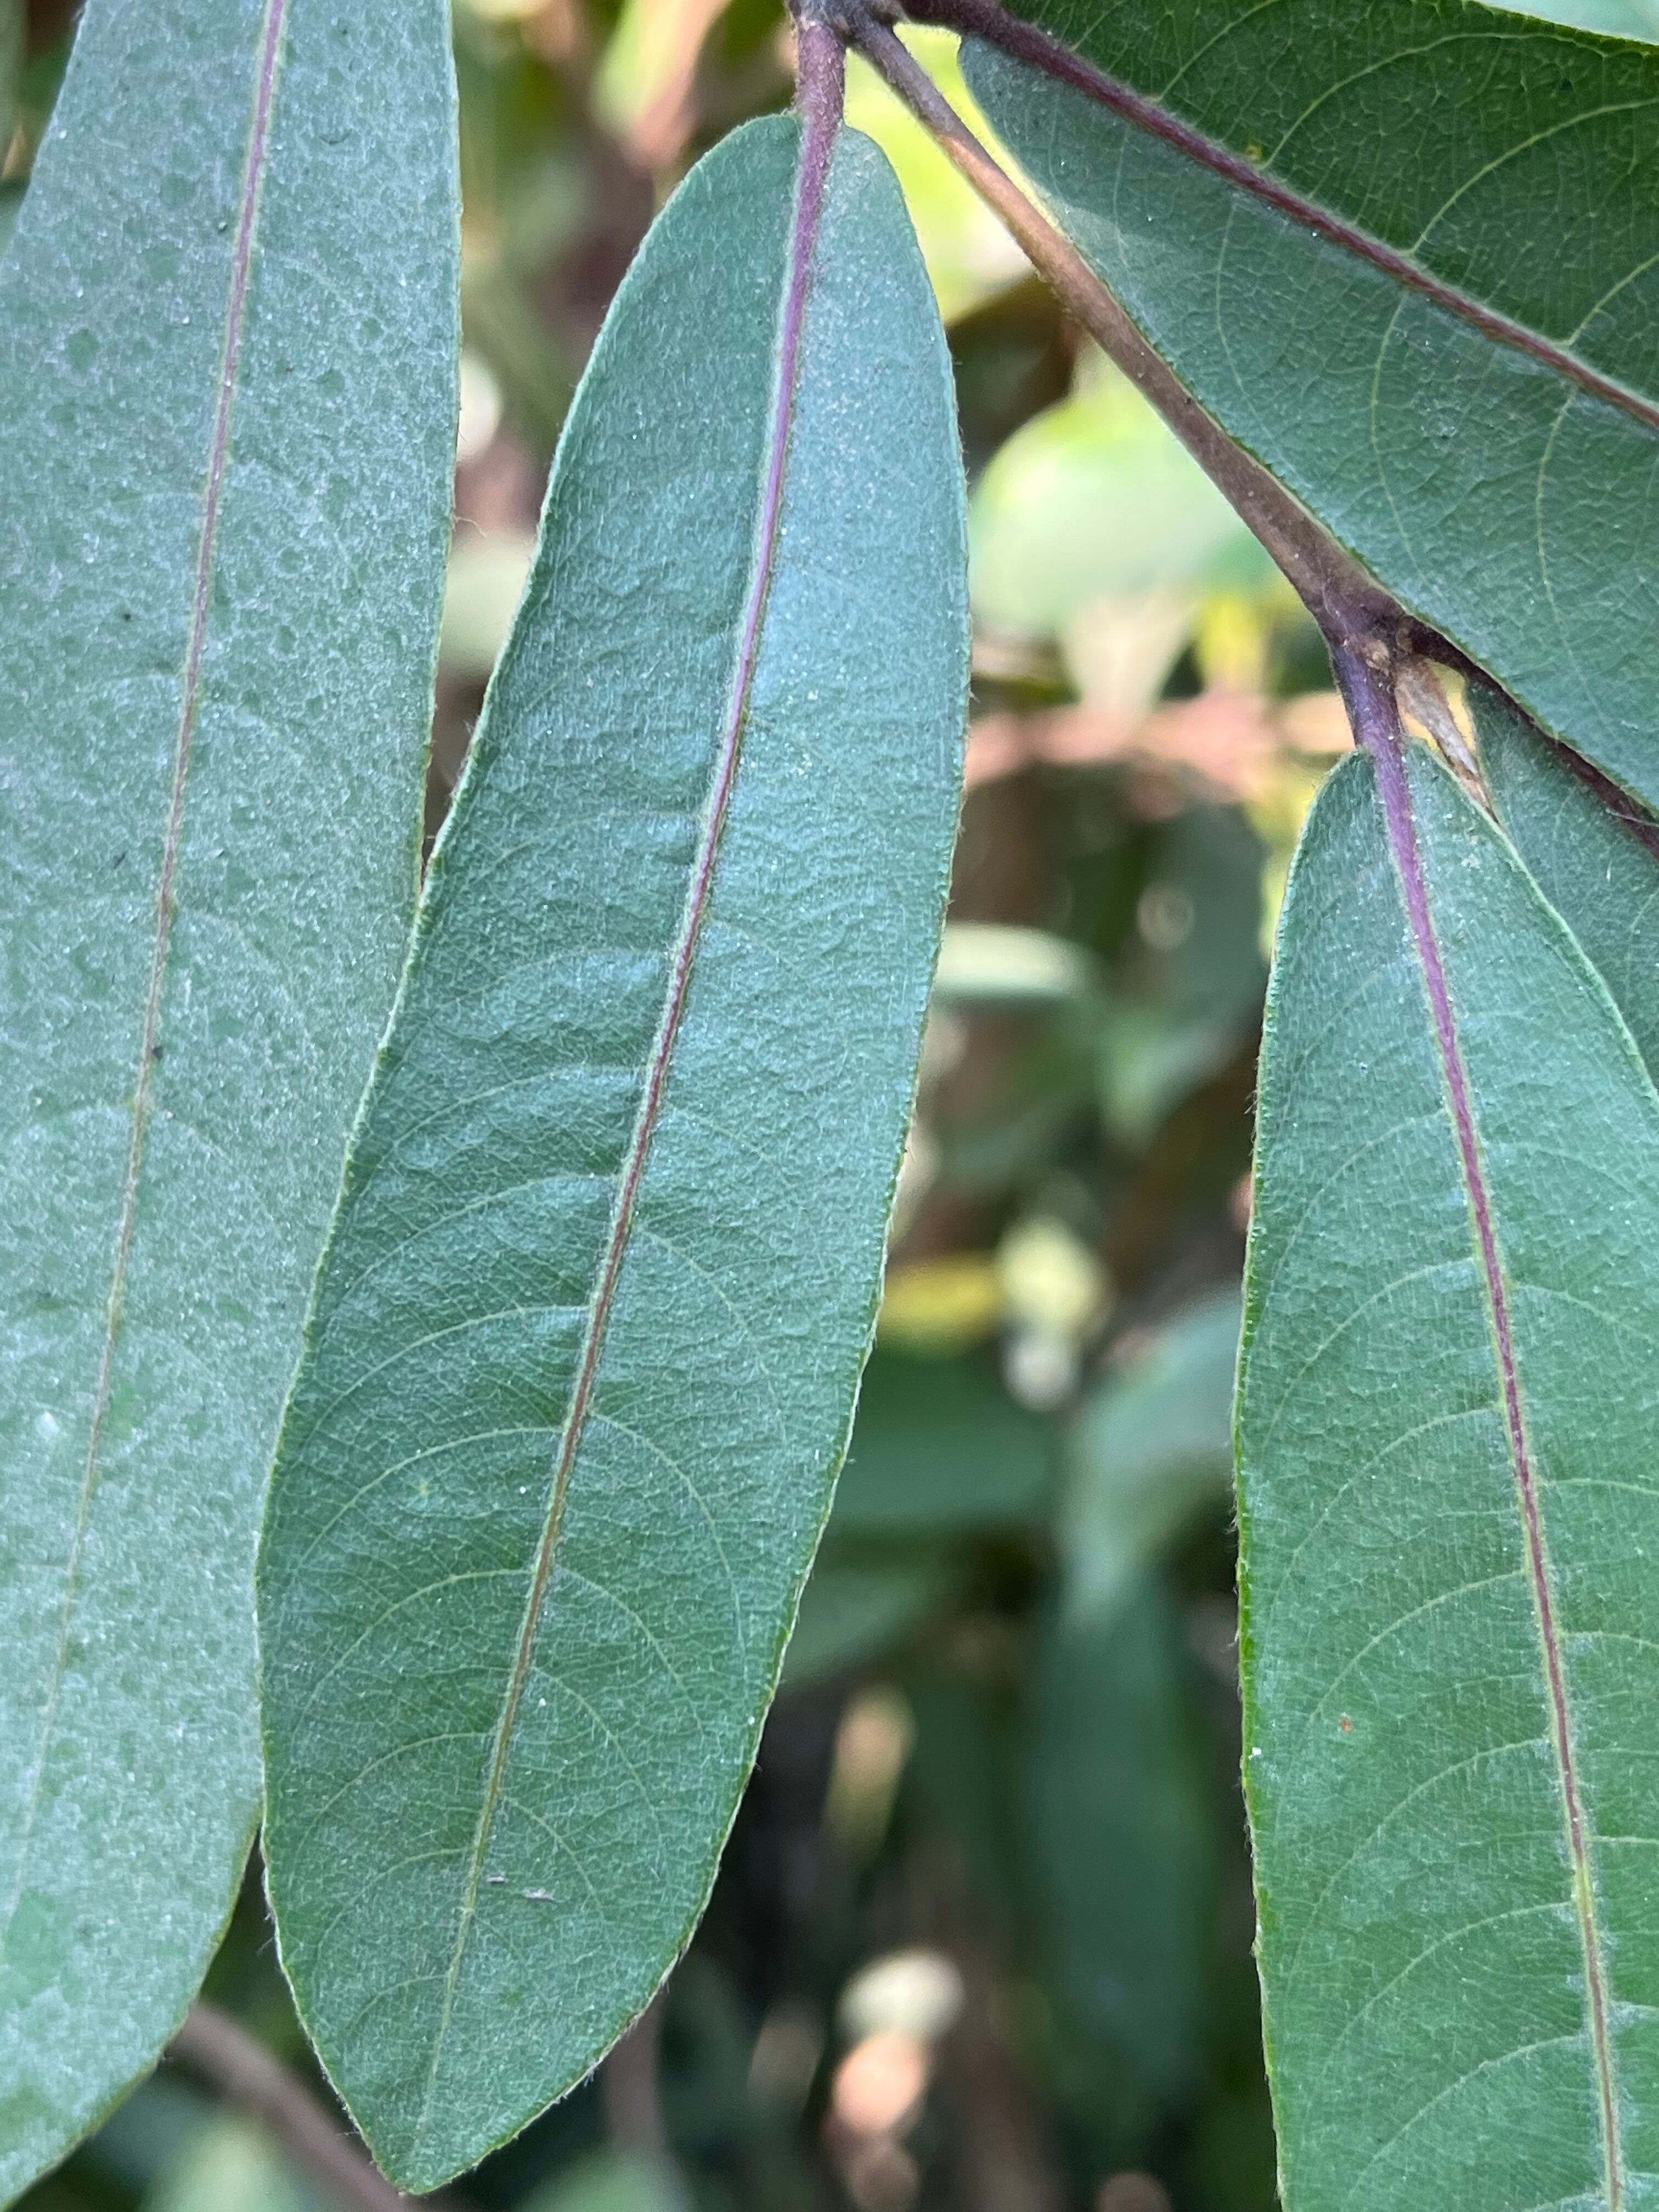
Plant species: terminalia-arjuna